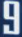
Number: 9